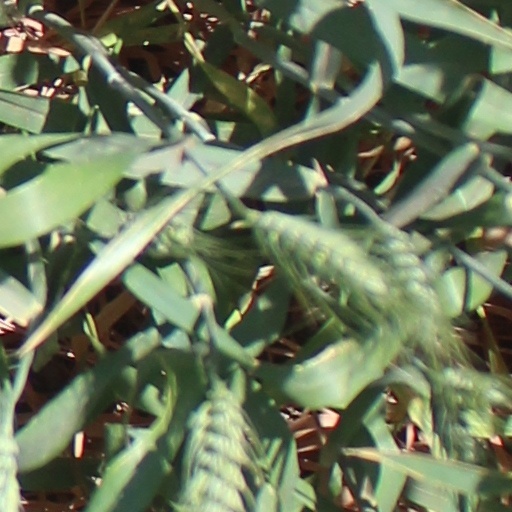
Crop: wheat